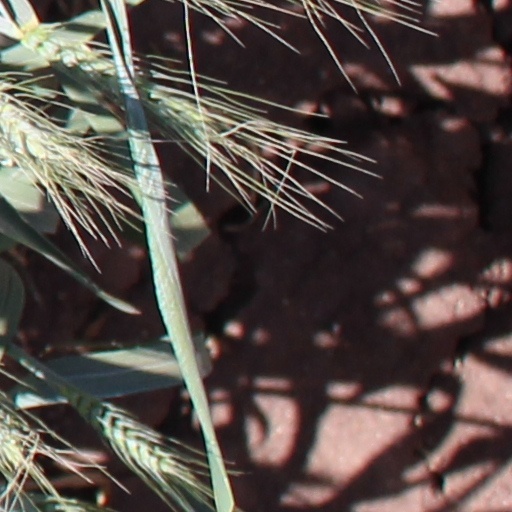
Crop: wheat